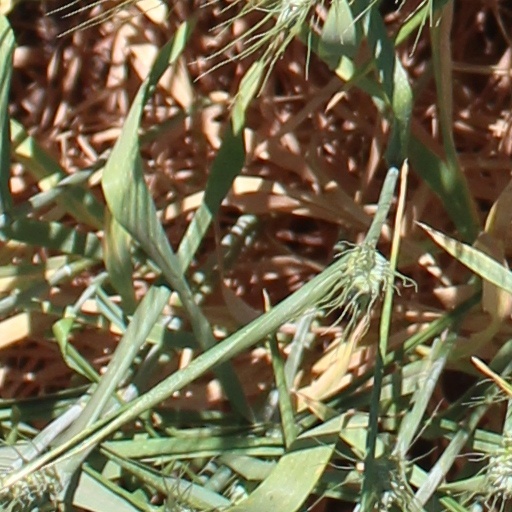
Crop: wheat